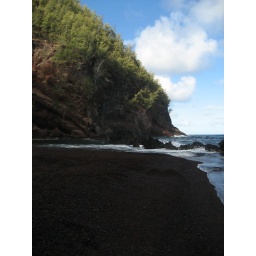
hidden red sand beach in Hana